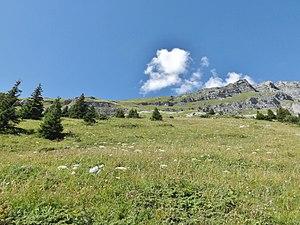
Vue des pentes du mont Bochor depuis le sentier balcon reliant le col de la Vanoise, sur les hauteurs de Pralognan-la-Vanoise, en Savoie.
Cette liste recense les sites classés Zones naturelles d'intérêt écologique, faunistique et floristique du département français de la Savoie en région Auvergne-Rhône-Alpes.